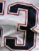
Number: 3